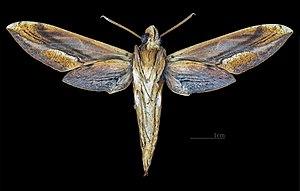
Xylophanes pyrrhus est une espèce de lépidoptères de la famille des Sphingidae, de la sous-famille des Macroglossinae, tribu des Macroglossini, sous-tribu des Choerocampina, et du genre Xylophanes.